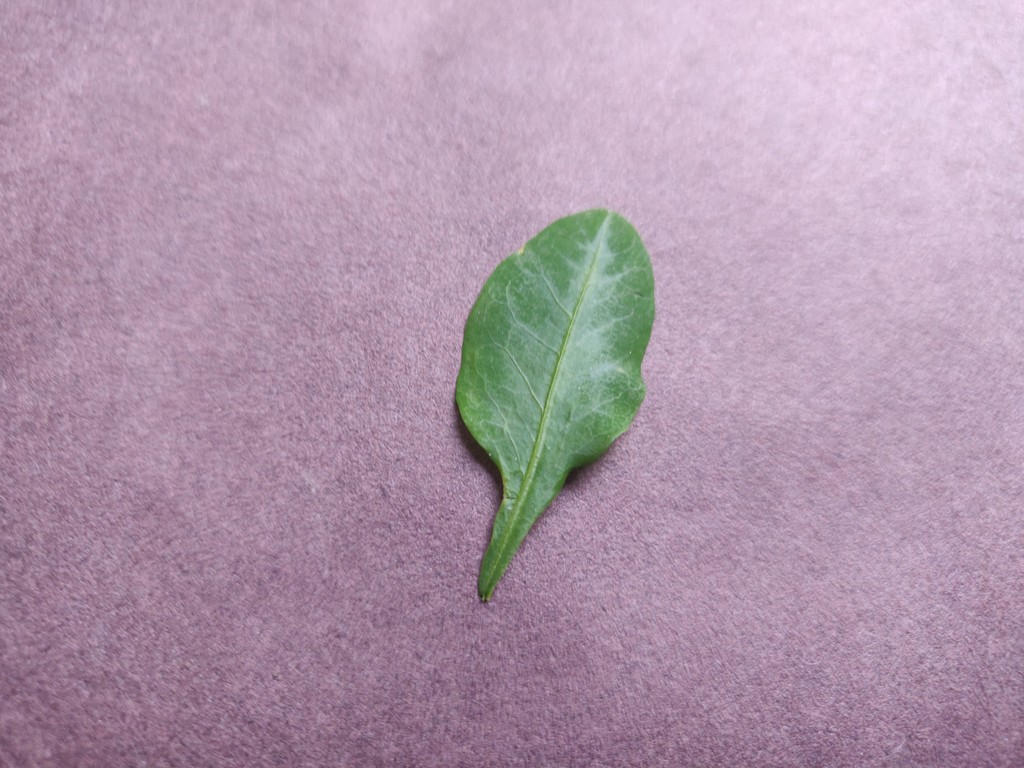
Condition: Healthy
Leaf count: single
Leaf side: front